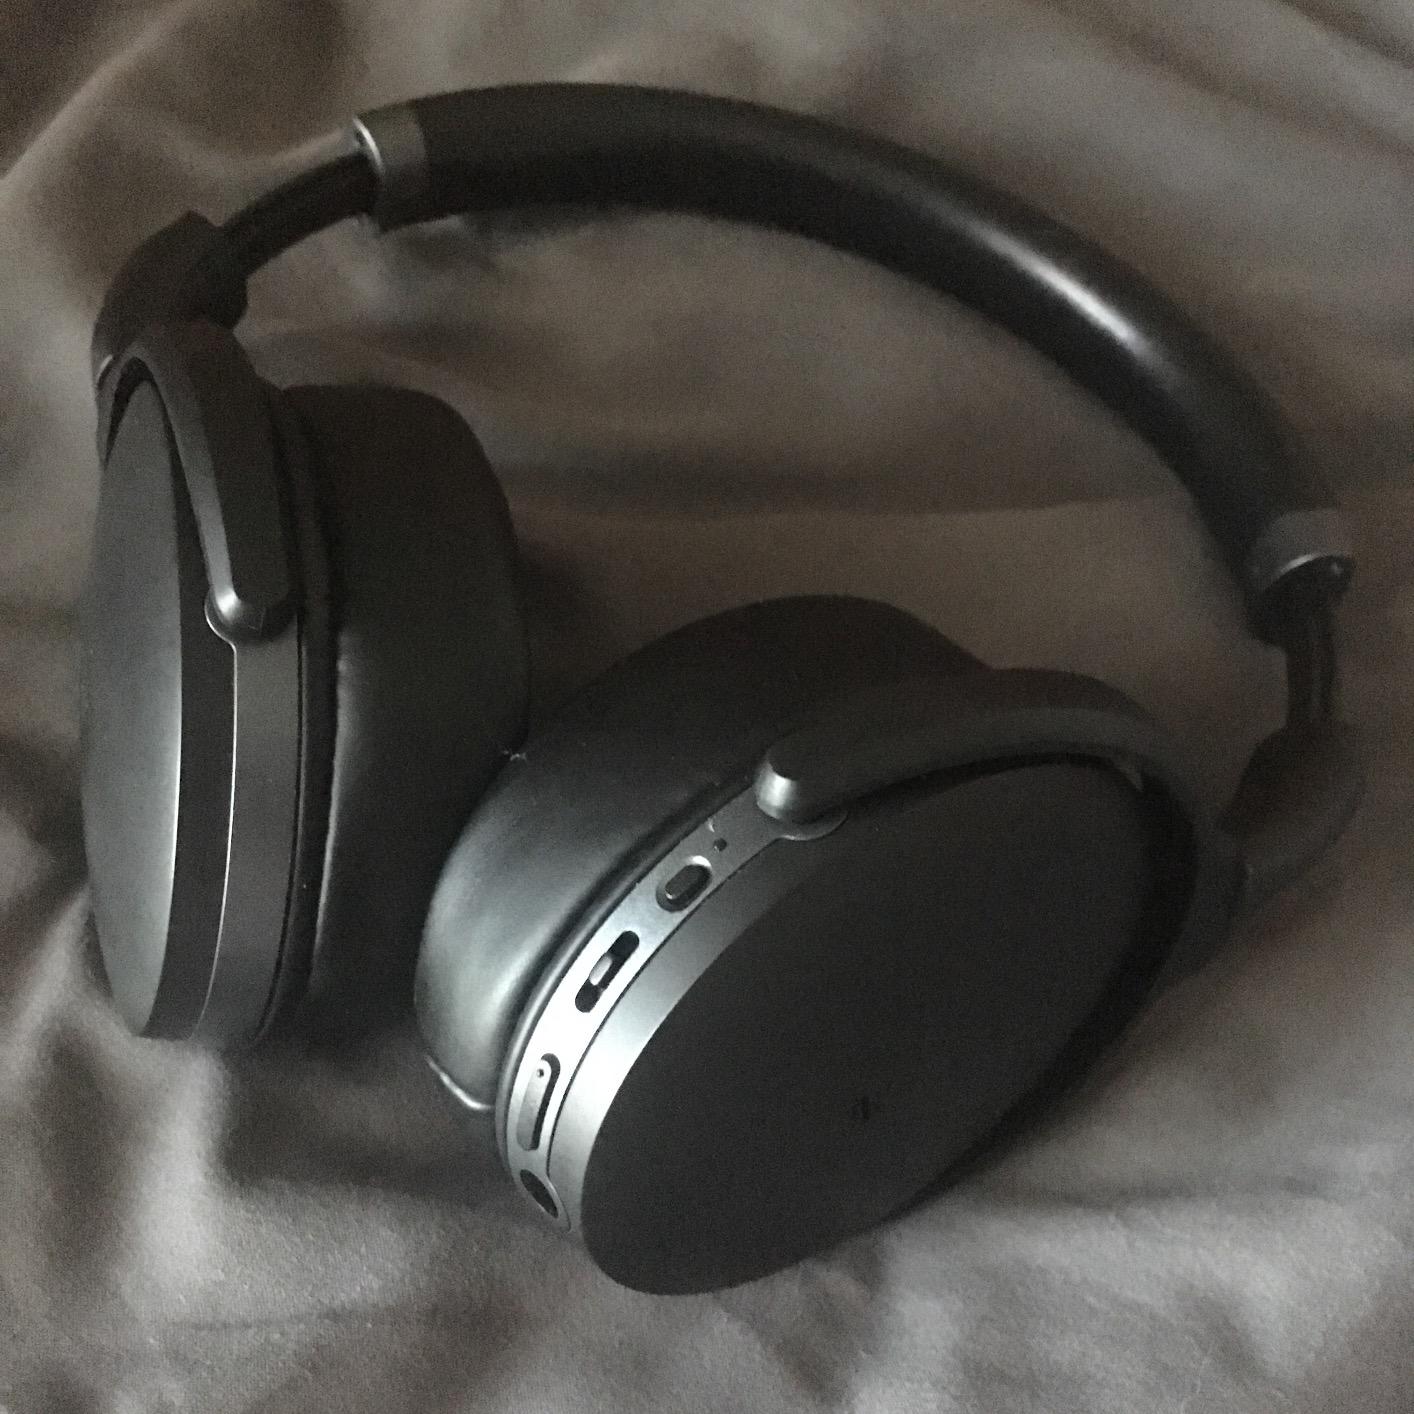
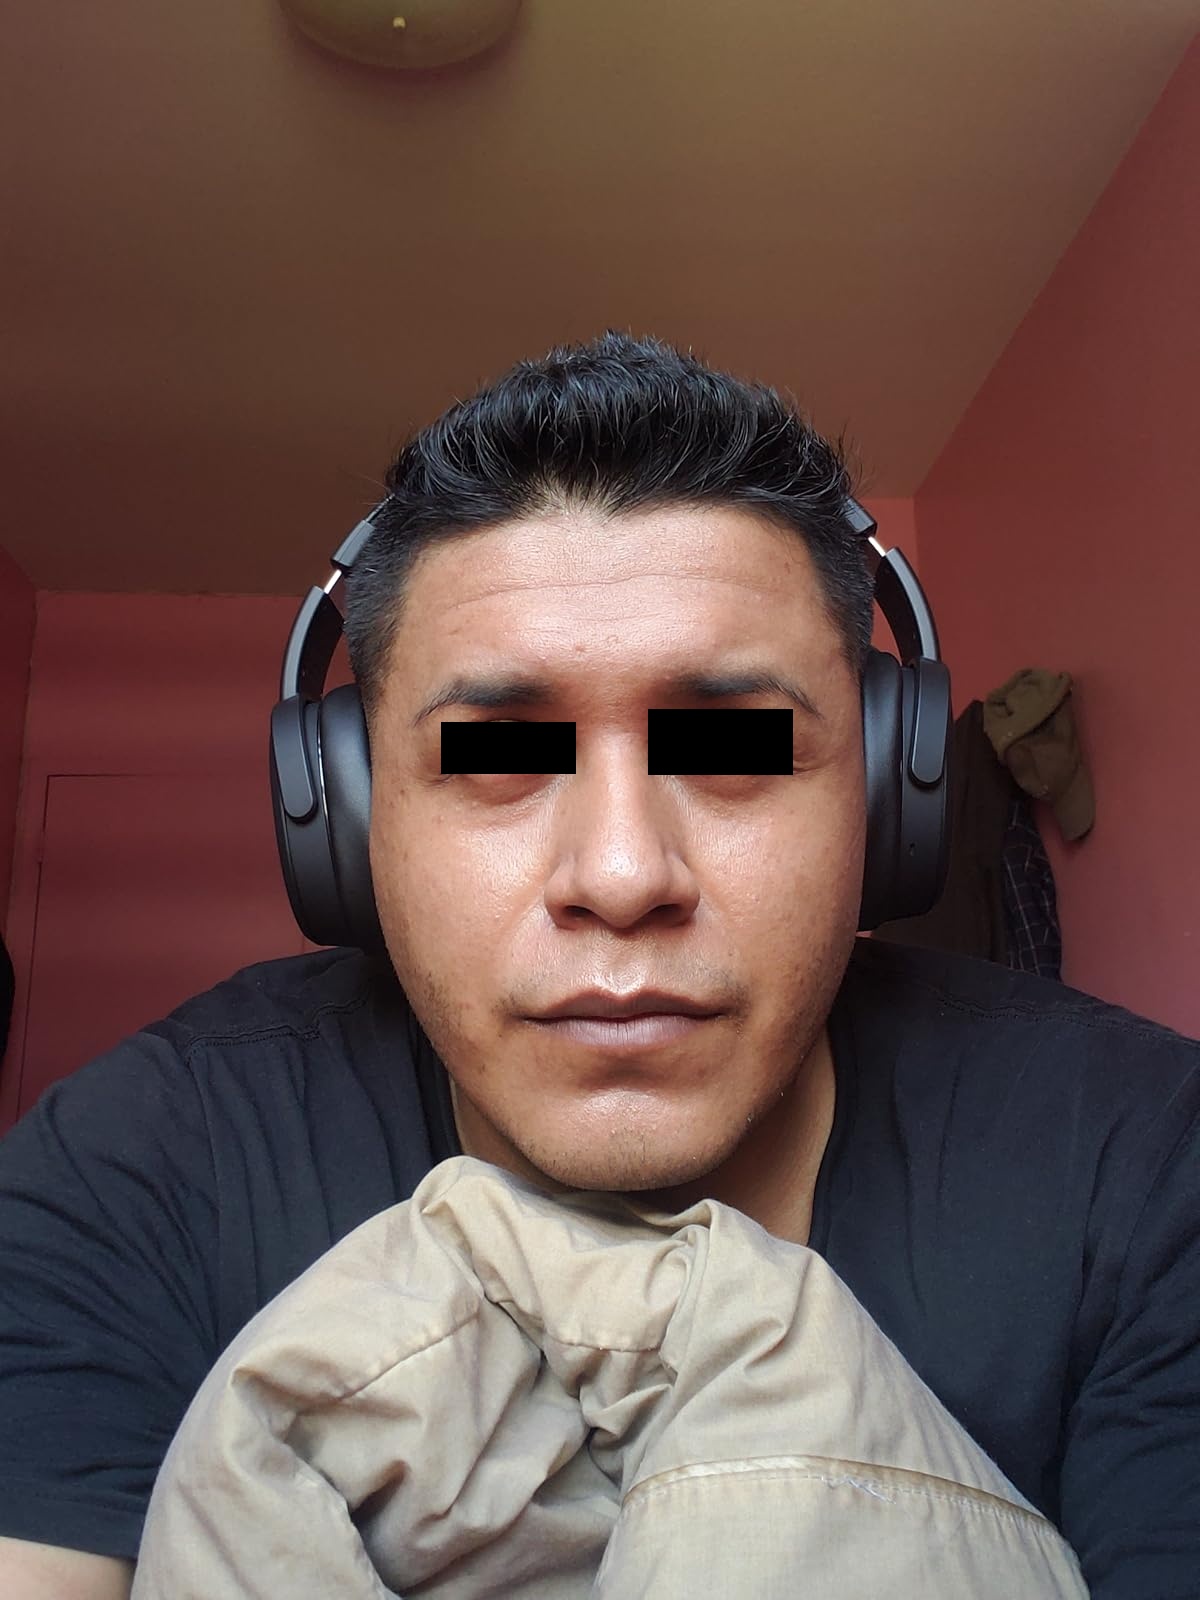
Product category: headphones
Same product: no